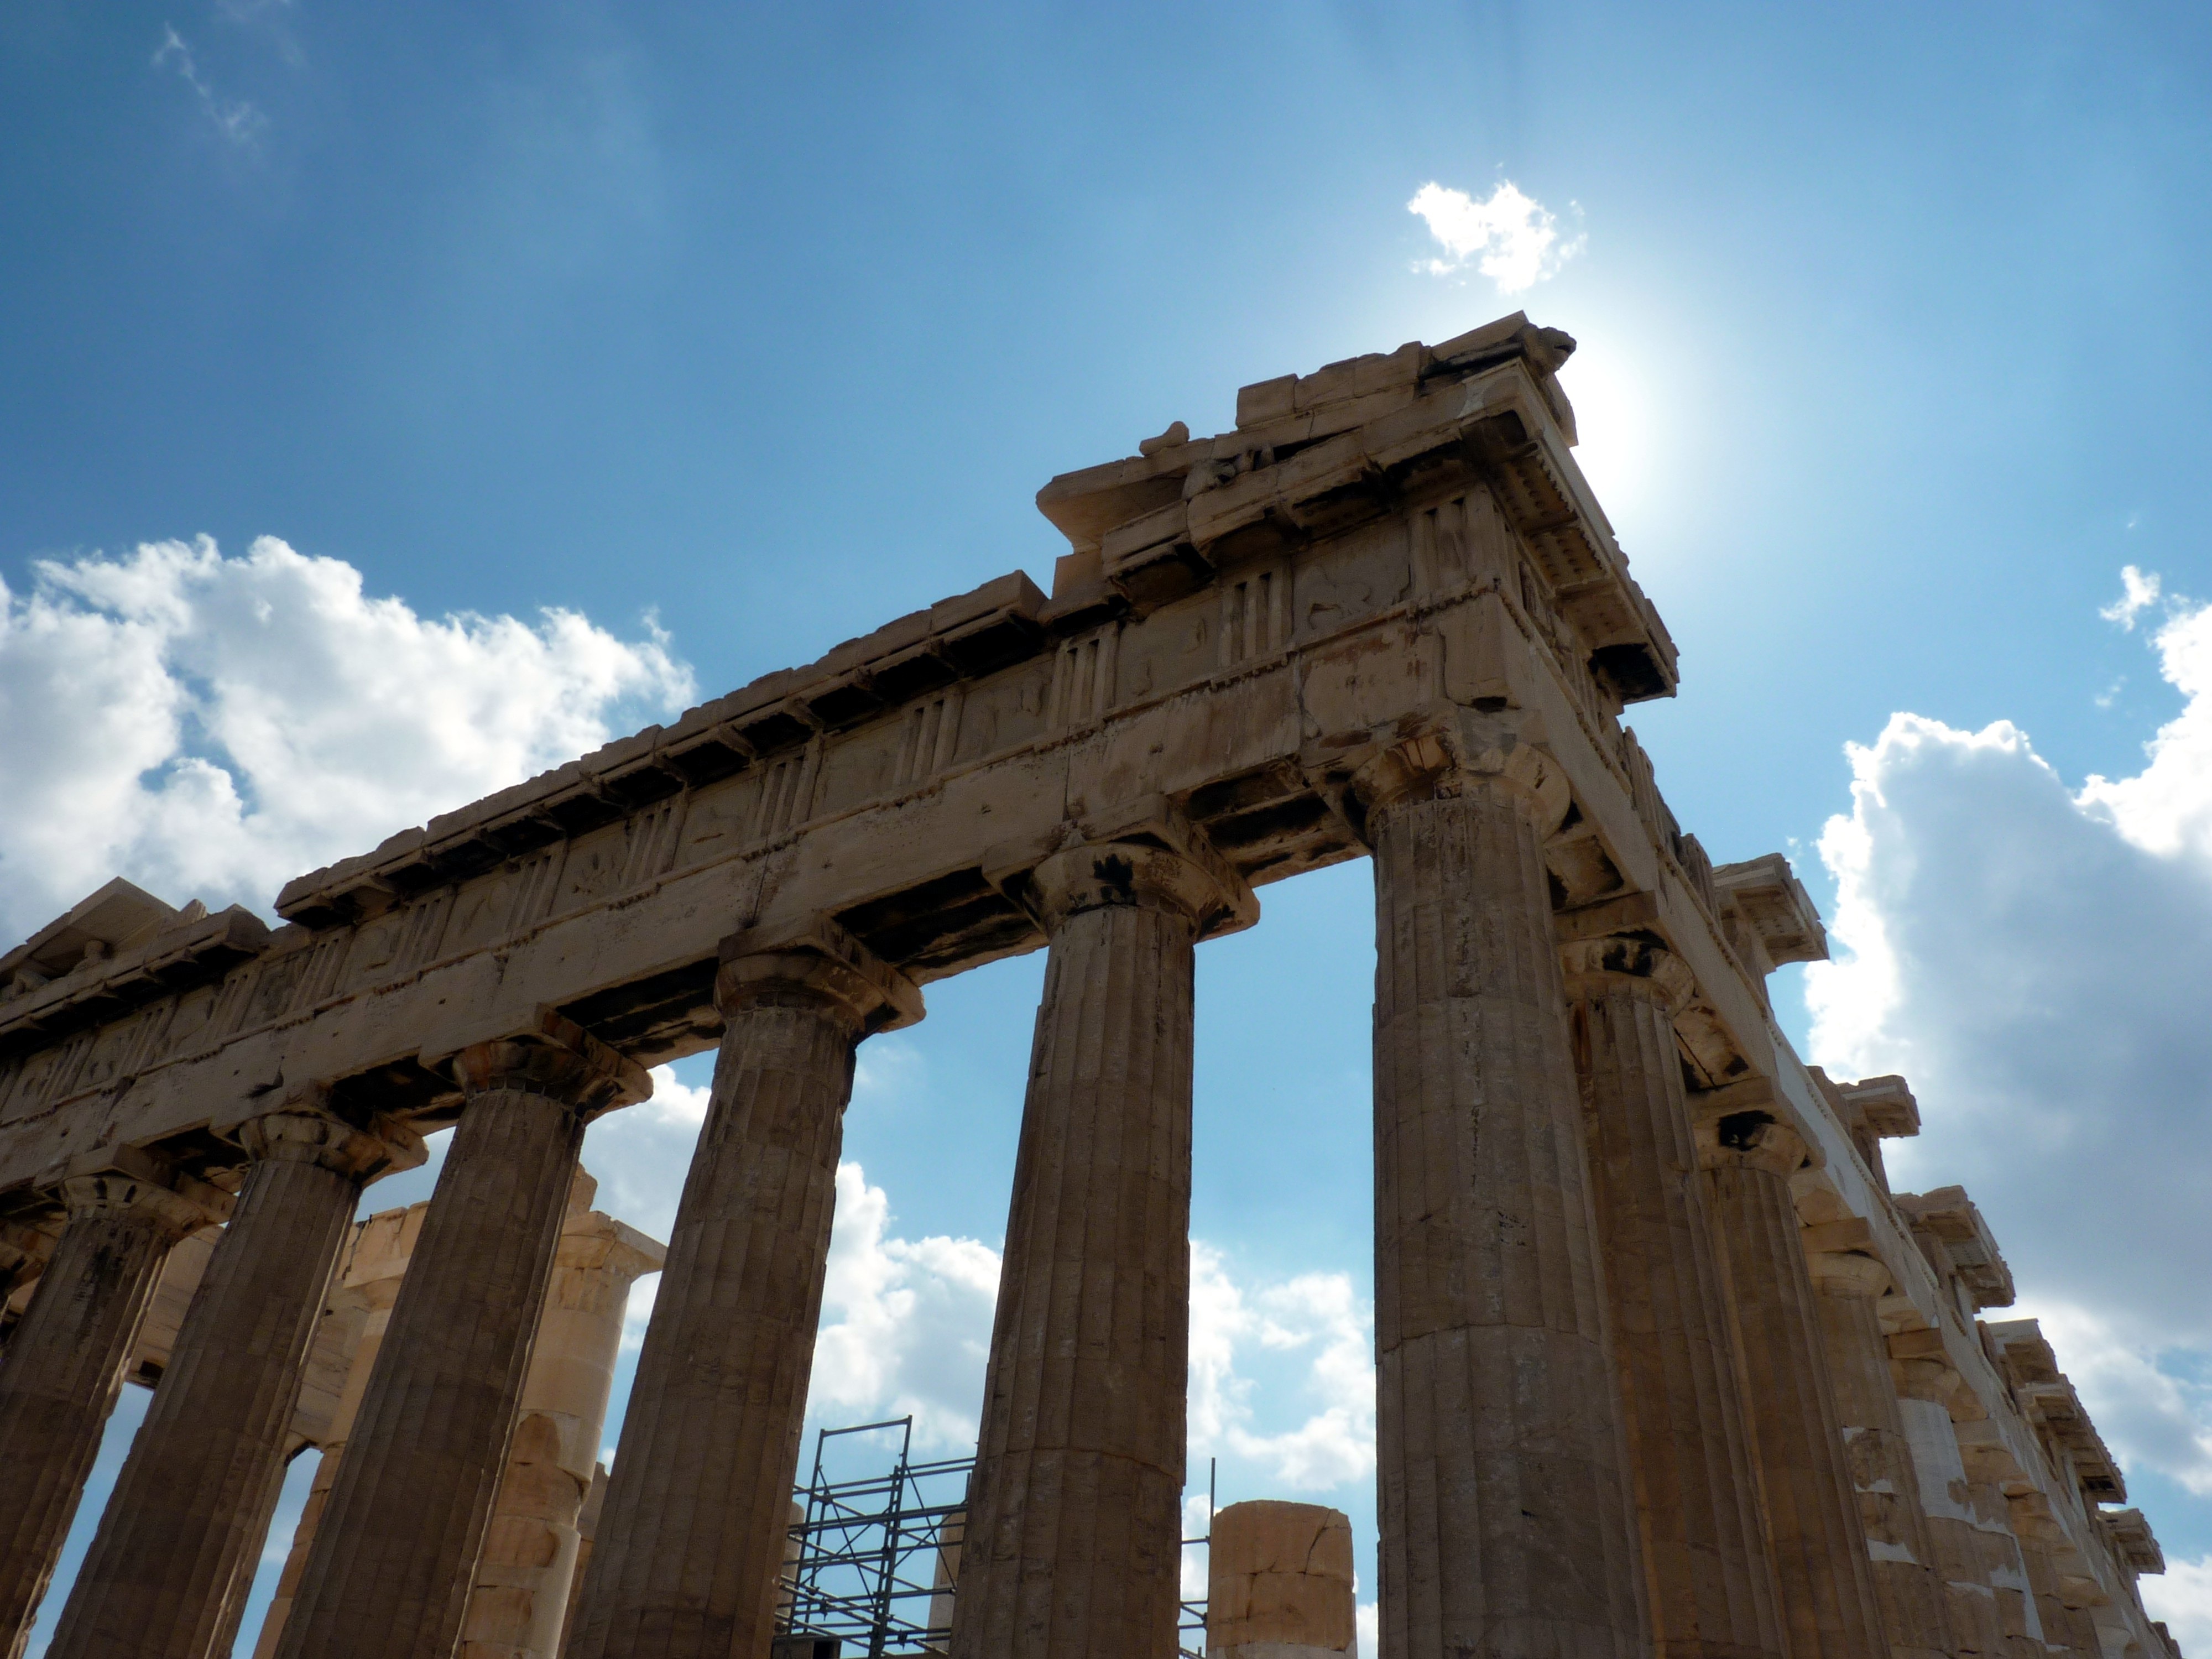
architecture, structure, sky, bridge, monument, arch, column, landmark, temple, ruins, backlight, greece, athens, parthenon, ancient history, ancient roman architecture